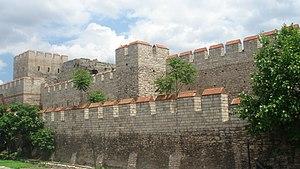
L’histoire de l’Empire byzantin s’étend du IVᵉ siècle à 1453. En tant qu’héritier de l’Empire romain, l’Empire romain d’Orient, aussi nommé l’Empire byzantin, puise ses origines dans la fondation même de Rome. Dès lors, le caractère prédominant de l’histoire byzantine est l’exceptionnelle longévité de cet empire pourtant confronté à d’innombrables défis tout au long de son existence comme en témoigne le grand nombre de sièges que dut subir sa capitale, Constantinople. La création de cette dernière par Constantin en 330 peut constituer un deuxième point de départ à l’histoire de l’Empire byzantin avec la division définitive de l’Empire romain en 395. En effet, l'emplacement de Constantinople au carrefour entre l'Orient et l'Occident contribua grandement à l'immense richesse de l'Empire byzantin. Cette richesse couplée à son très grand prestige firent de lui un empire respecté mais aussi très convoité. En outre, la richesse des sources historiques byzantines permet d'avoir un aperçu complet et détaillé de l'histoire byzantine, bien que l’impartialité des historiens, souvent proches du pouvoir, est parfois contestable.
L’Empire byzantin, ainsi appelé depuis le XIXᵉ siècle pour décrire l’empire romain d'Orient du Moyen Âge, fut gouverné par la dynastie des Paléologue de 1261 à 1453, c’est-à-dire la période comprise entre la reconquête de Constantinople sur les Latins par Michel VIII Paléologue et la conquête finale de la Ville par les Ottomans conduits par Mehmed II. La dynastie des Paléologue s'est maintenue au pouvoir plus longtemps qu’aucune autre sur l’empire, parvenant à maintenir la loyauté de ses sujets en dépit du ressentiment populaire que provoqua l’union des Églises orientale et occidentale lors des conciles de Lyon et de Florence ensuite, ainsi que des déboires d’Andronic II et de Jean V.
La chute de Constantinople ou prise de Constantinople est un siège historique qui aboutit, le 29 mai 1453, à la prise de la ville par les troupes ottomanes conduites par Mehmed II. Elle marque la disparition de l’Empire romain d'Orient, aussi qualifié d'Empire byzantin, et sa fin définitive en tant qu’entité politique et juridique.
Les murailles de Constantinople sont une série de remparts défensifs qui entourent et protègent la cité de Constantinople depuis sa fondation par Constantin Iᵉʳ comme la nouvelle capitale de l'Empire romain. Au travers de divers ajouts et modifications tout au long de son histoire, elles sont le dernier grand système de fortification de l'Antiquité et l'un des systèmes défensifs les plus complexes et les plus élaborés qui aient existé.
Justinien ou Justinien le Grand, né vers 482 à Tauresium, près de Justiniana Prima en Illyrie, et mort le 15 novembre 565 à Constantinople, est un empereur romain d'Orient ayant régné de 527 jusqu'à sa mort. Il est l'une des principales figures de l'Antiquité tardive. Que ce soit sur le plan du régime législatif, de l'expansion des frontières de l'Empire ou de la politique religieuse, il a laissé une œuvre considérable.
Cet article recense les sites concernés par l'observatoire mondial des monuments en 2008.
Cet article traite du concept de Renaissance en historiographie, indépendamment des époques ou civilisations où le terme est employé par les historiens.